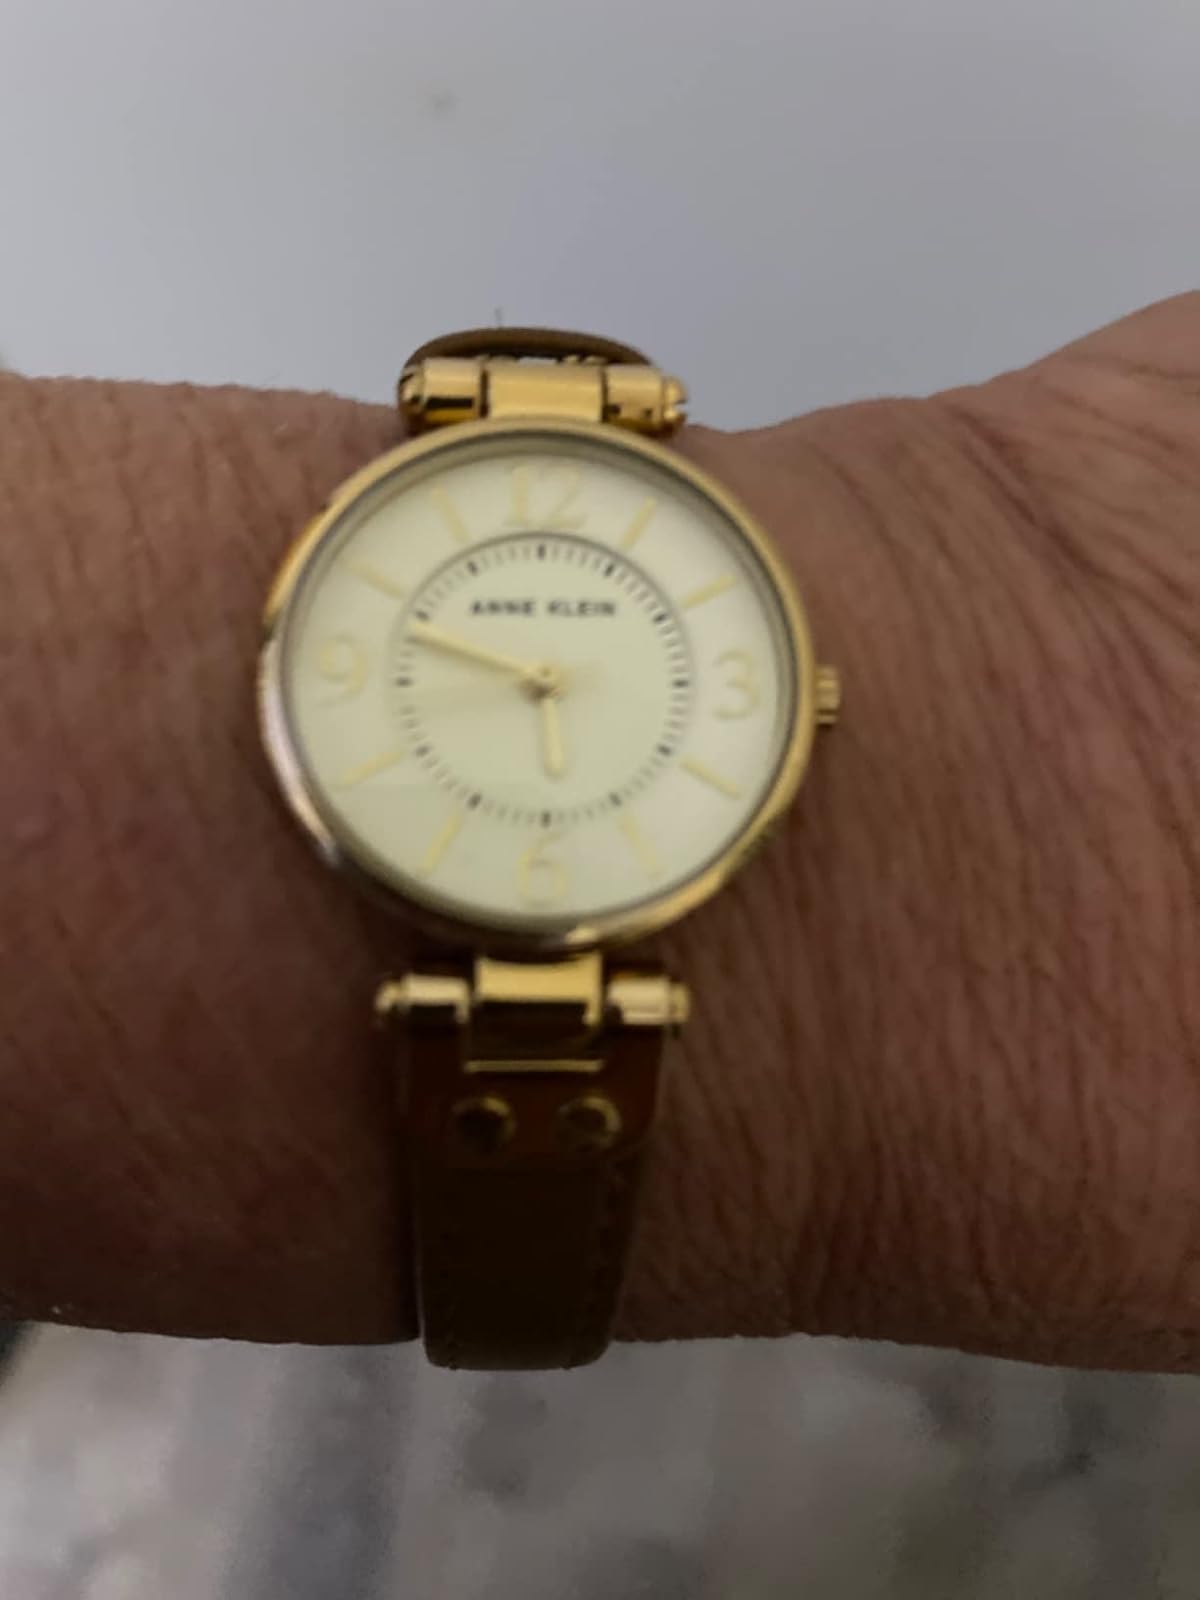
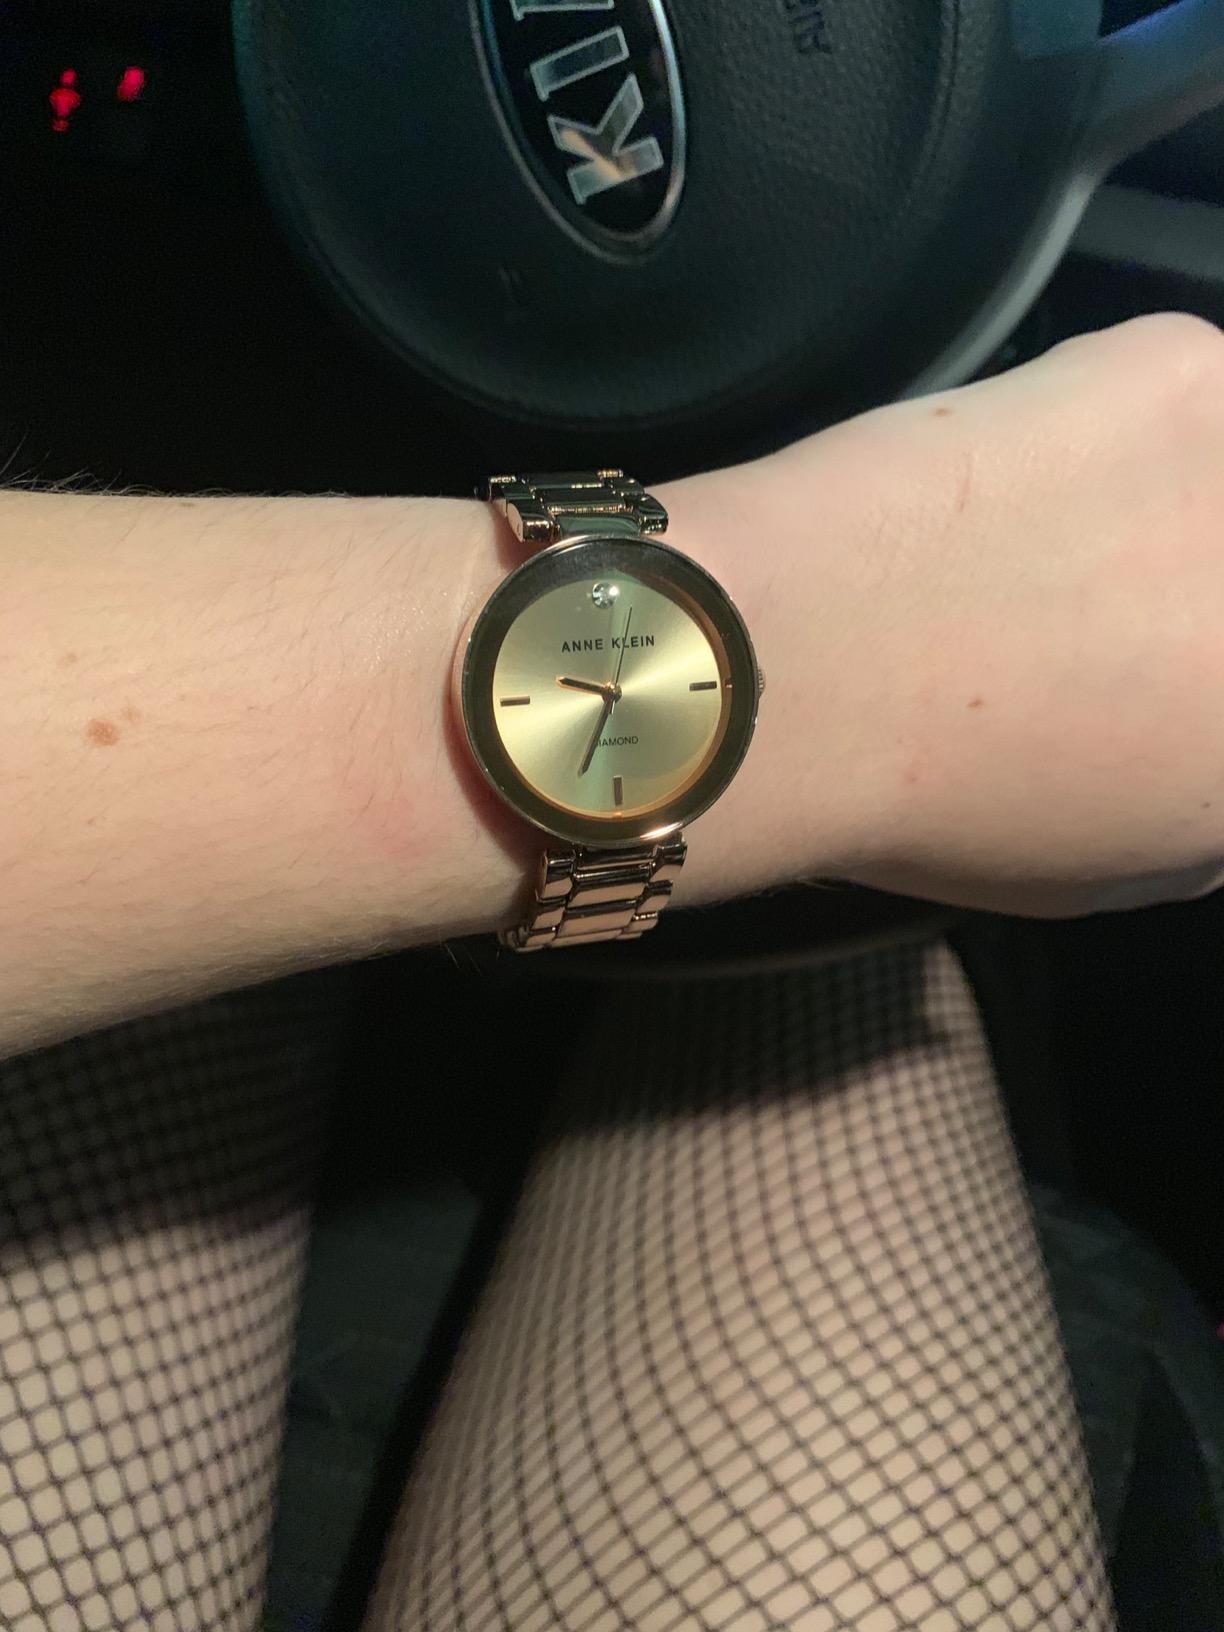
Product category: accessories_watch
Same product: no